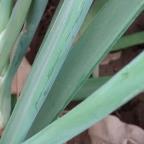
Crop: Onion
Condition: healthy-leaf